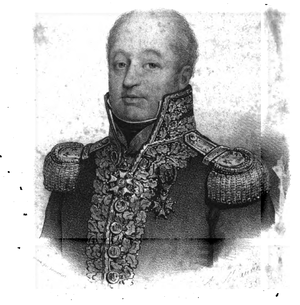
Pierre-Nicolas, baron Rolland, né à Dieppe le 29 avril 1761 et mort le 9 novembre 1825, est un amiral français.